List of Philadelphia placename etymologies

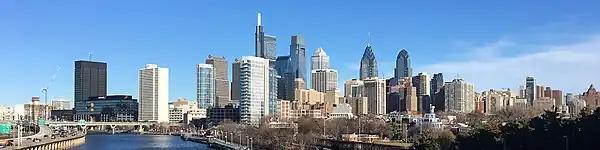
Philadelphia Skyline

This is a list of the sources of some of the place names in the city of Philadelphia, Pennsylvania: